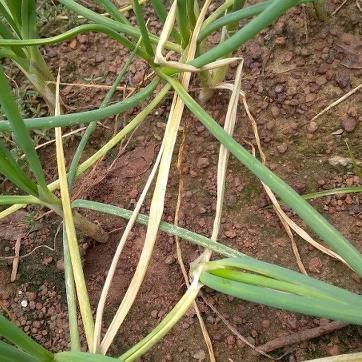
Crop: Onion
Condition: fusarium-d